Ion Caras

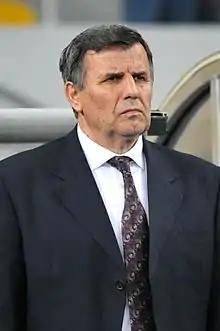
Caras in 2014

Ion Caras (born 11 September 1950) is a Moldovan former footballer and former manager of the Moldova national team. Under Ion Caras, in 51 matches Moldova gathered 10 victories, 10 draws and 31 losses.